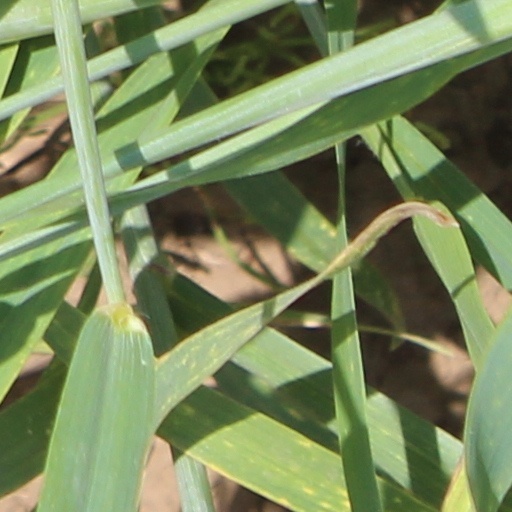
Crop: wheat